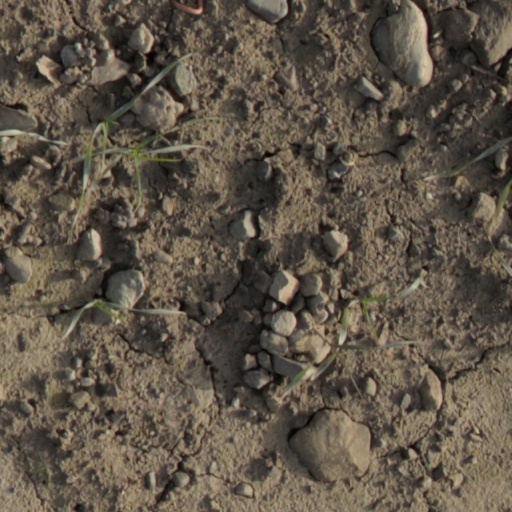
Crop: wheat